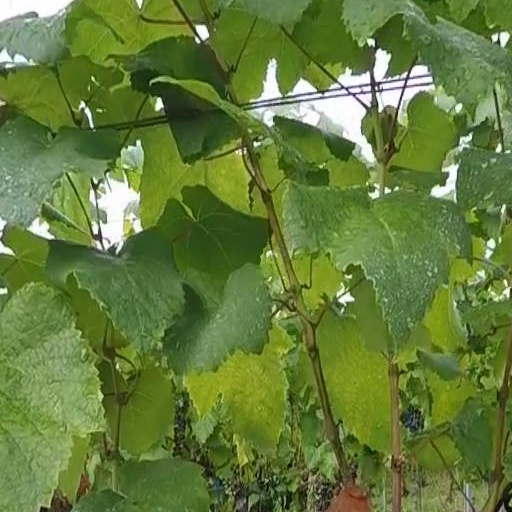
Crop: grape